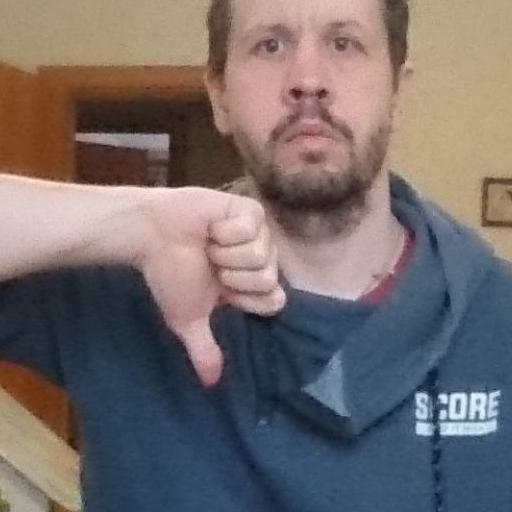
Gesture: dislike